2005 ACC Championship Game

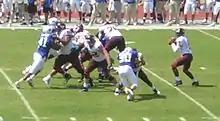
Tech quarterback Marcus Vick (far right), seen here against Duke, was expected by many commentators to have a winning game against Florida State.

Coming off a season-long suspension in 2004, Marcus Vick led the Virginia Tech offence throwing for 1,855 yards, 14 touchdowns and nine interceptions in the 2005 season leading up to the ACC Championship. Vick also ran for four touchdowns during the season and earned first-team All-ACC honors. Receiving his passes were a number of wide receivers and tight ends. Tight end Jeff King, a second-team All-ACC selection, had 20 receptions for 230 yards and five touchdowns for the season before the ACC Championship. Wide receivers Eddie Royal and David Clowney also had statistically significant seasons heading into the conference championship. Royal had 21 catches for 271 yards and two touchdowns during the regular season, while Clowney had 28 catches for 515 yards and three touchdowns.